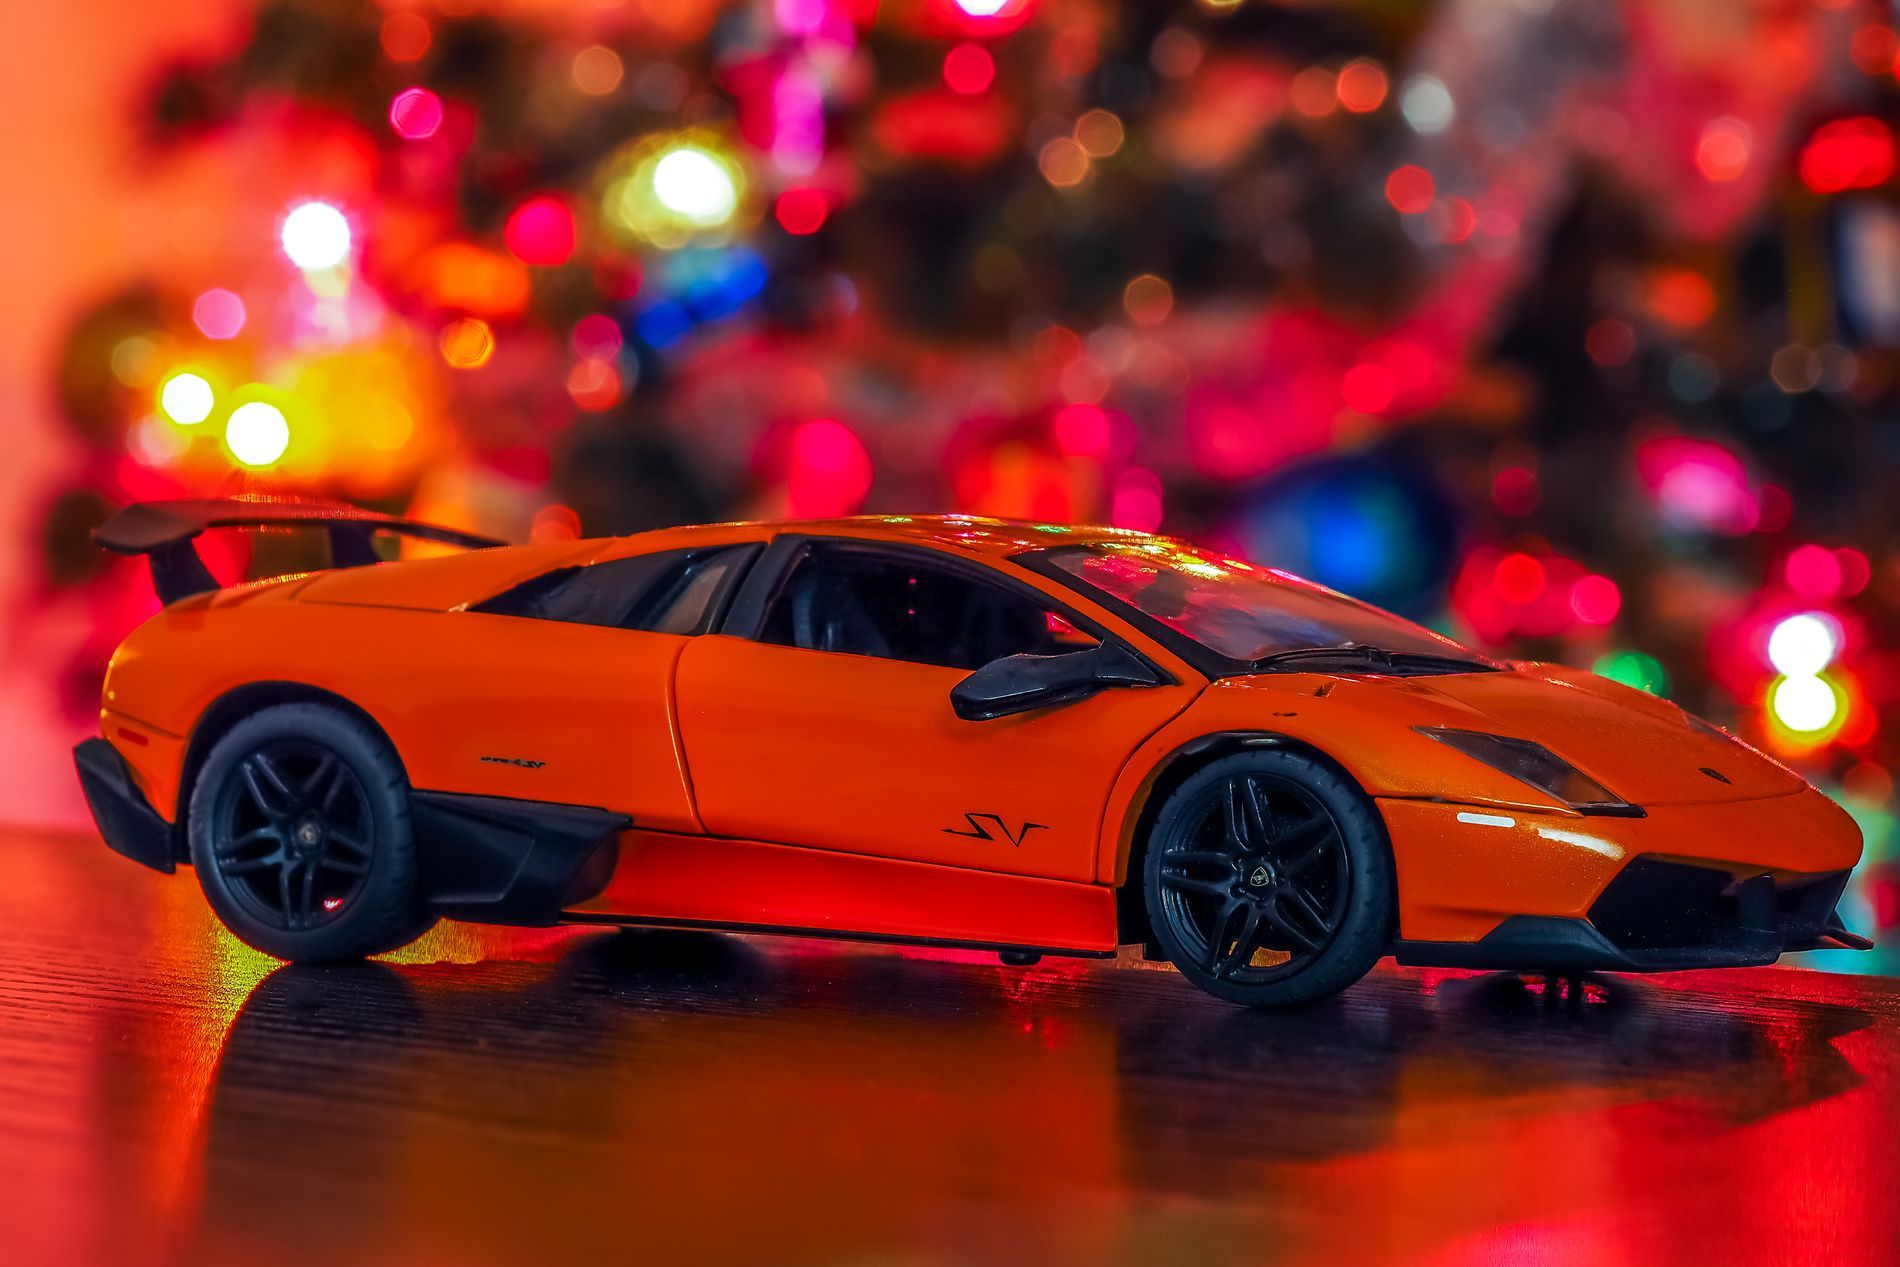
"Close Up of a Shiny Orange Car"
A shiny sports car rests on a table, its smooth surface reflecting the light around it. The focus is on the car,  with its bright color and detailed features. The car's design stand out against a blurred background. creating a sense of speed and power.
In a close up shot, the vibrant orange sports car shines as it rests on the table, its smooth surface reflecting the soft light around it. The sharp lines of its design with every detail from the curves to the sleek edges standing out against the blurred background. The vibrant orange color, combined with the car's finish creating a sense of speed and power.
Labels: Machine, Spoke, Alloy Wheel, Car, Car Wheel, Tire, Transportation, Vehicle, Wheel, Coupe, Sports Car, Blur, Table
Camera: OLYMPUS IMAGING CORP. E-M10
Lens: OLYMPUS M.60mm F2.8 Macro
Aperture: F8
Exposure: 10 sec
ISO: 200
Focal length: 60.0 mm